Technocratic government (Italy)

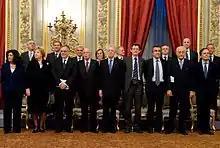
Ministers of the Monti Cabinet, the government of experts, formed in November 2011, following the collapse of the Berlusconi IV Cabinet, which was tasked to deal with the effects the Great Recession.

In Italy, a technocratic government, technical government or government of technicians, is the term used to refer to a cabinet made up of experts not officially affiliated to any political party or political coalition. Technocracy in Italy, as elsewhere, has often proved to be controversial. These governments tend to be formed during emergencies, usually an economic crisis, and are seen by some as undemocratic. There have been three such governments in the history of Italy: the Dini Cabinet, the Monti Cabinet and the Draghi Cabinet.